Range Rover Classic

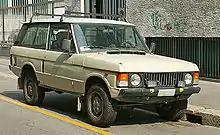
The first generation Range Rover, early two-door model fitted with the later model alloy wheels.

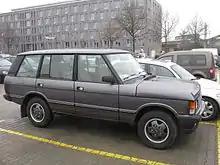
The post-facelift Range Rover was available with an 8-inch longer wheel-base as the LSE version, such as in this early 1990s example.

Originally, the Range Rover was fitted with a detuned version of the Buick-derived Rover V8 engine. The engine was increased to a displacement of for the 1989 model year, and in 1992.